Theft by Finding: Diaries (1977–2002)

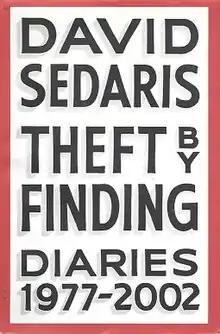
First edition

Theft by Finding: Diaries (1977–2002) is an edited compilation of diary entries by David Sedaris published on May 30, 2017. Sedaris shares selected entries spanning from his days as a 20-year-old hitchhiking through Oregon to living in London just shy of his 46th birthday. It was released in advance of "David Sedaris Diaries: A Visual Compendium", which was published the same year and edited by Jeffrey Jenkins.